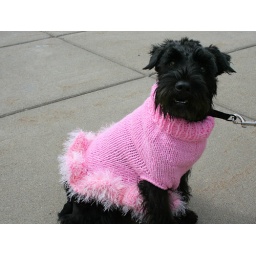
Princessi found a great home and is looking like quite the lady in her new pink sweater!